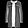
Label: Coat